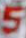
Number: 5